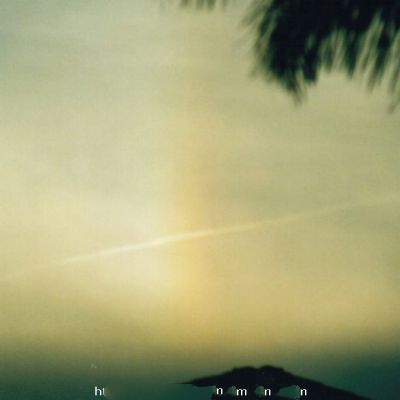
Cloud type: Cirrostratus (Cs)